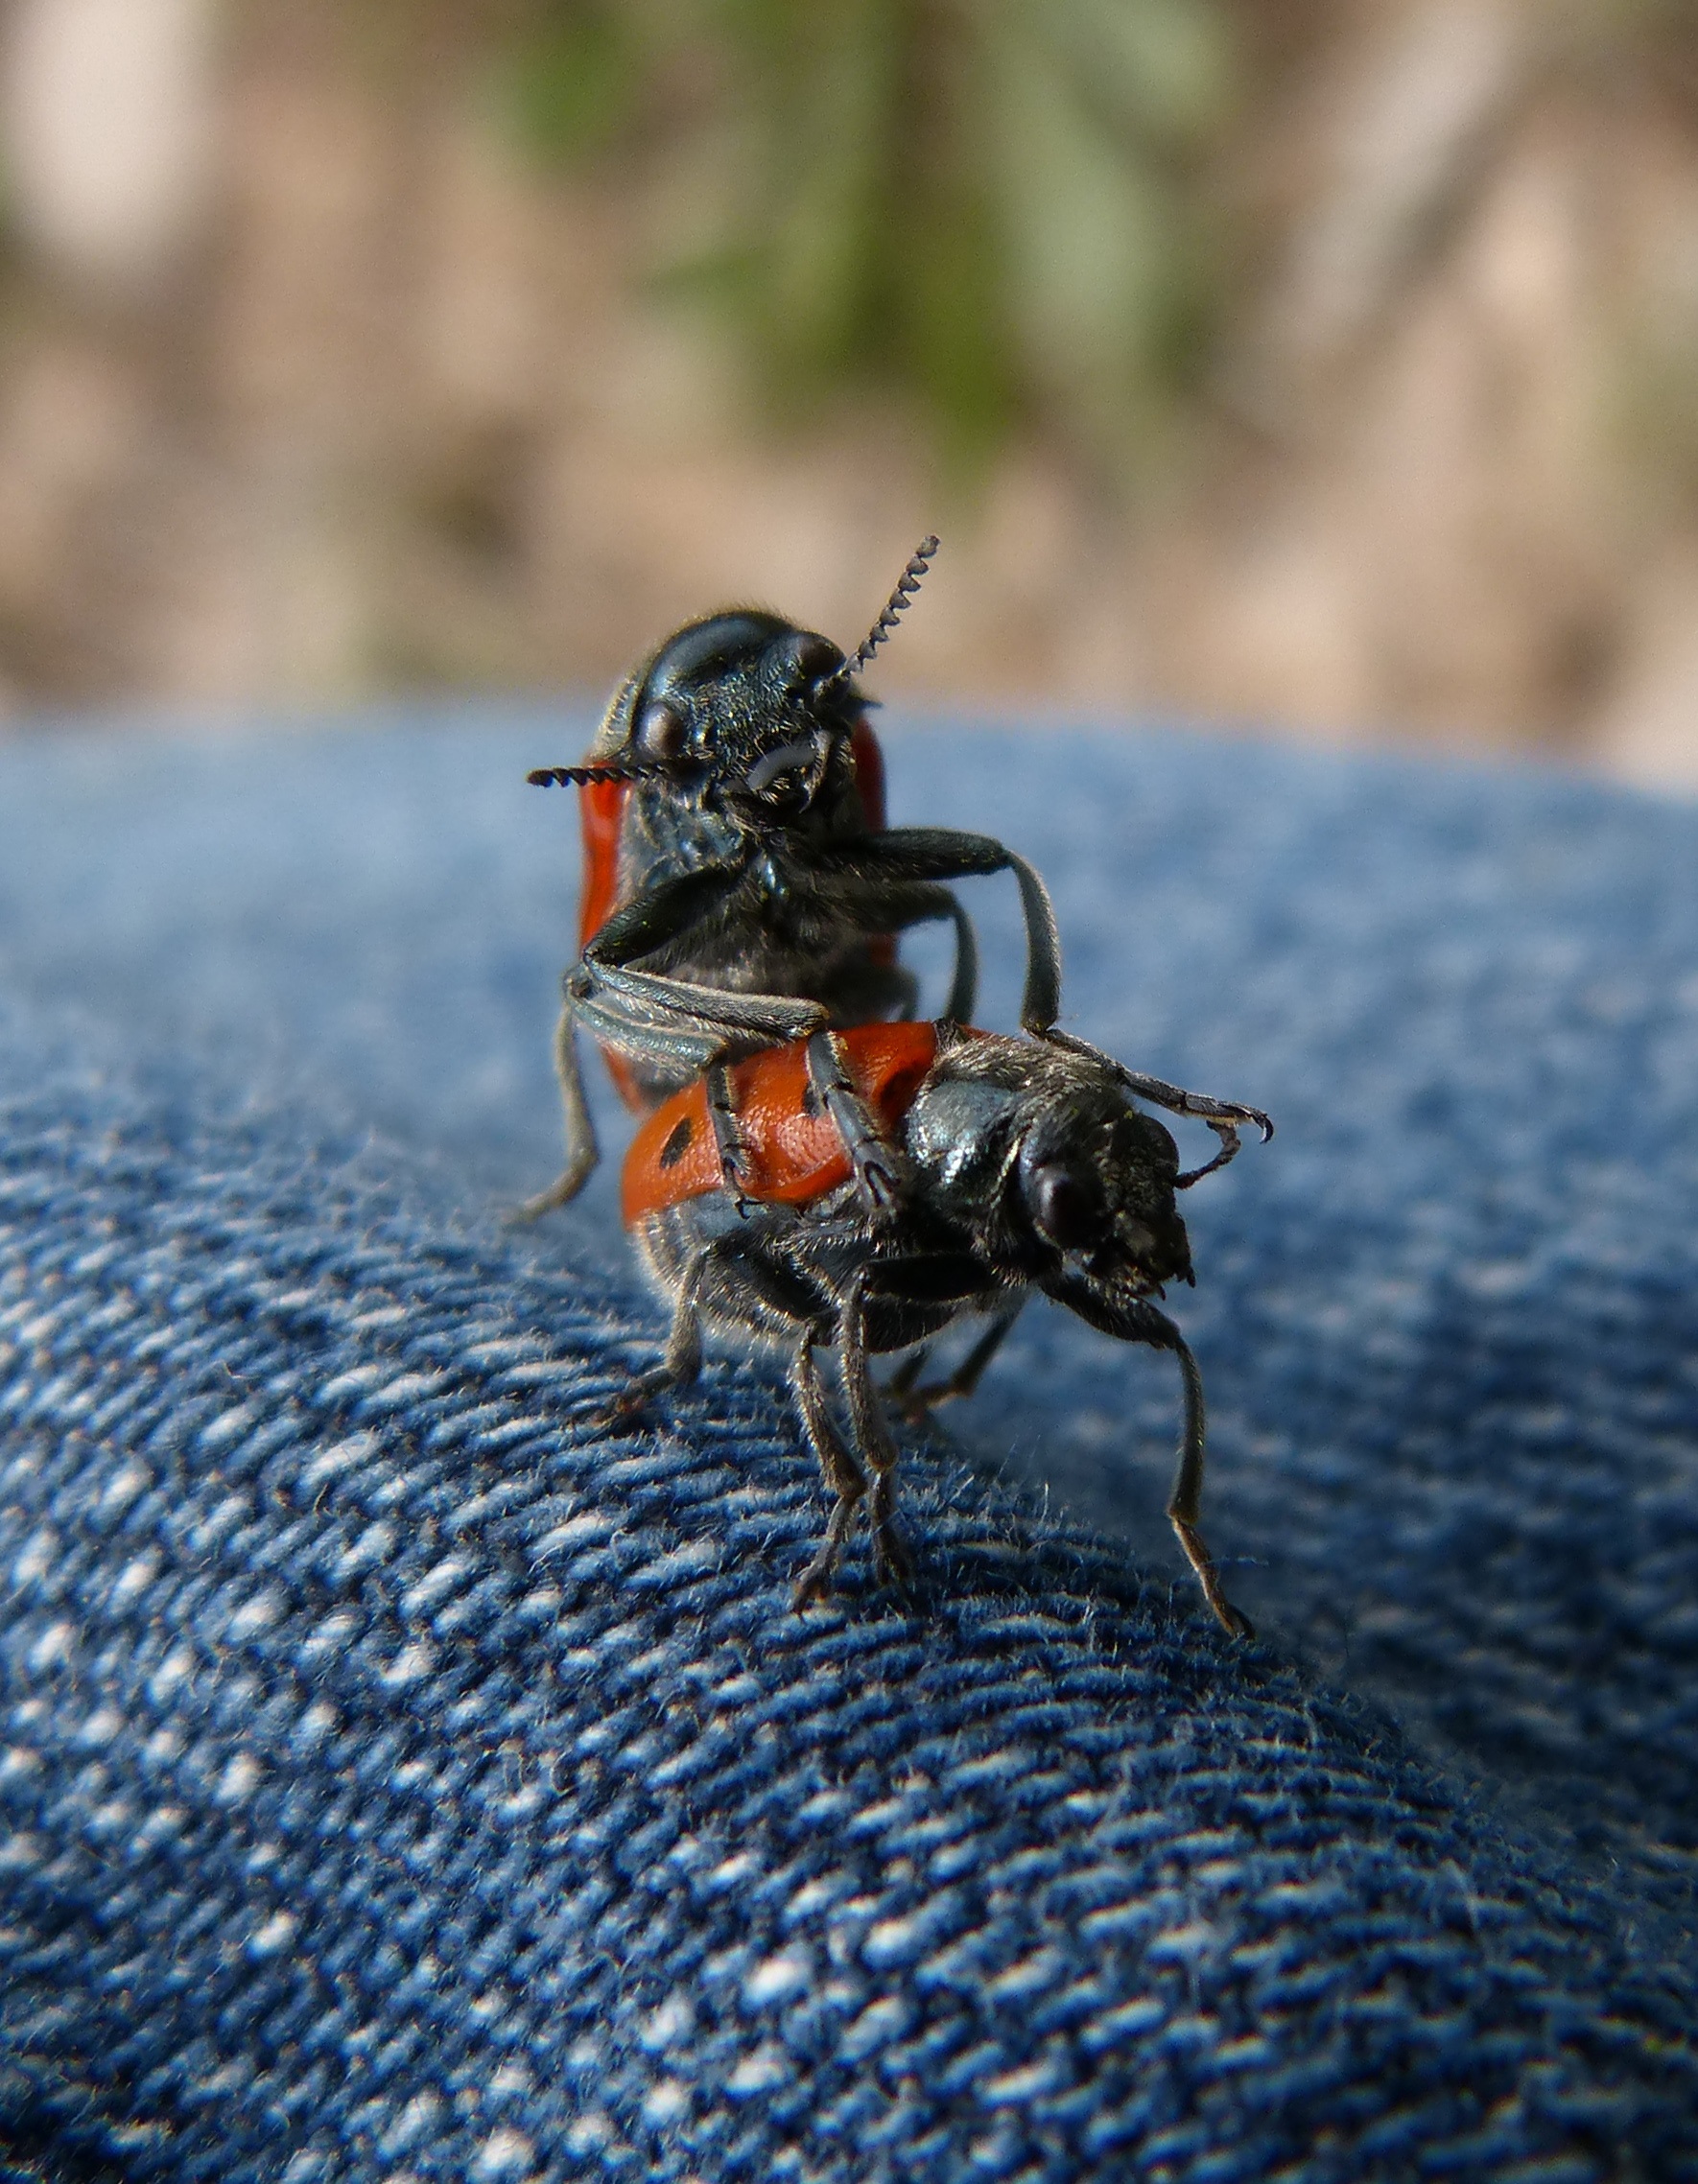
photography, fly, insect, fauna, invertebrate, close up, insects, wasp, pest, beetle, copulation, mating, macro photography, arthropod, beetle meloideo, mylabris quadripunctata, membrane winged insect